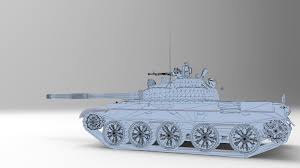
Label: Tank